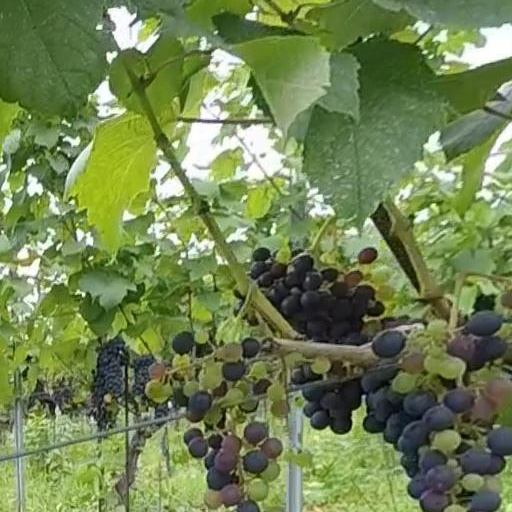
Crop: grape